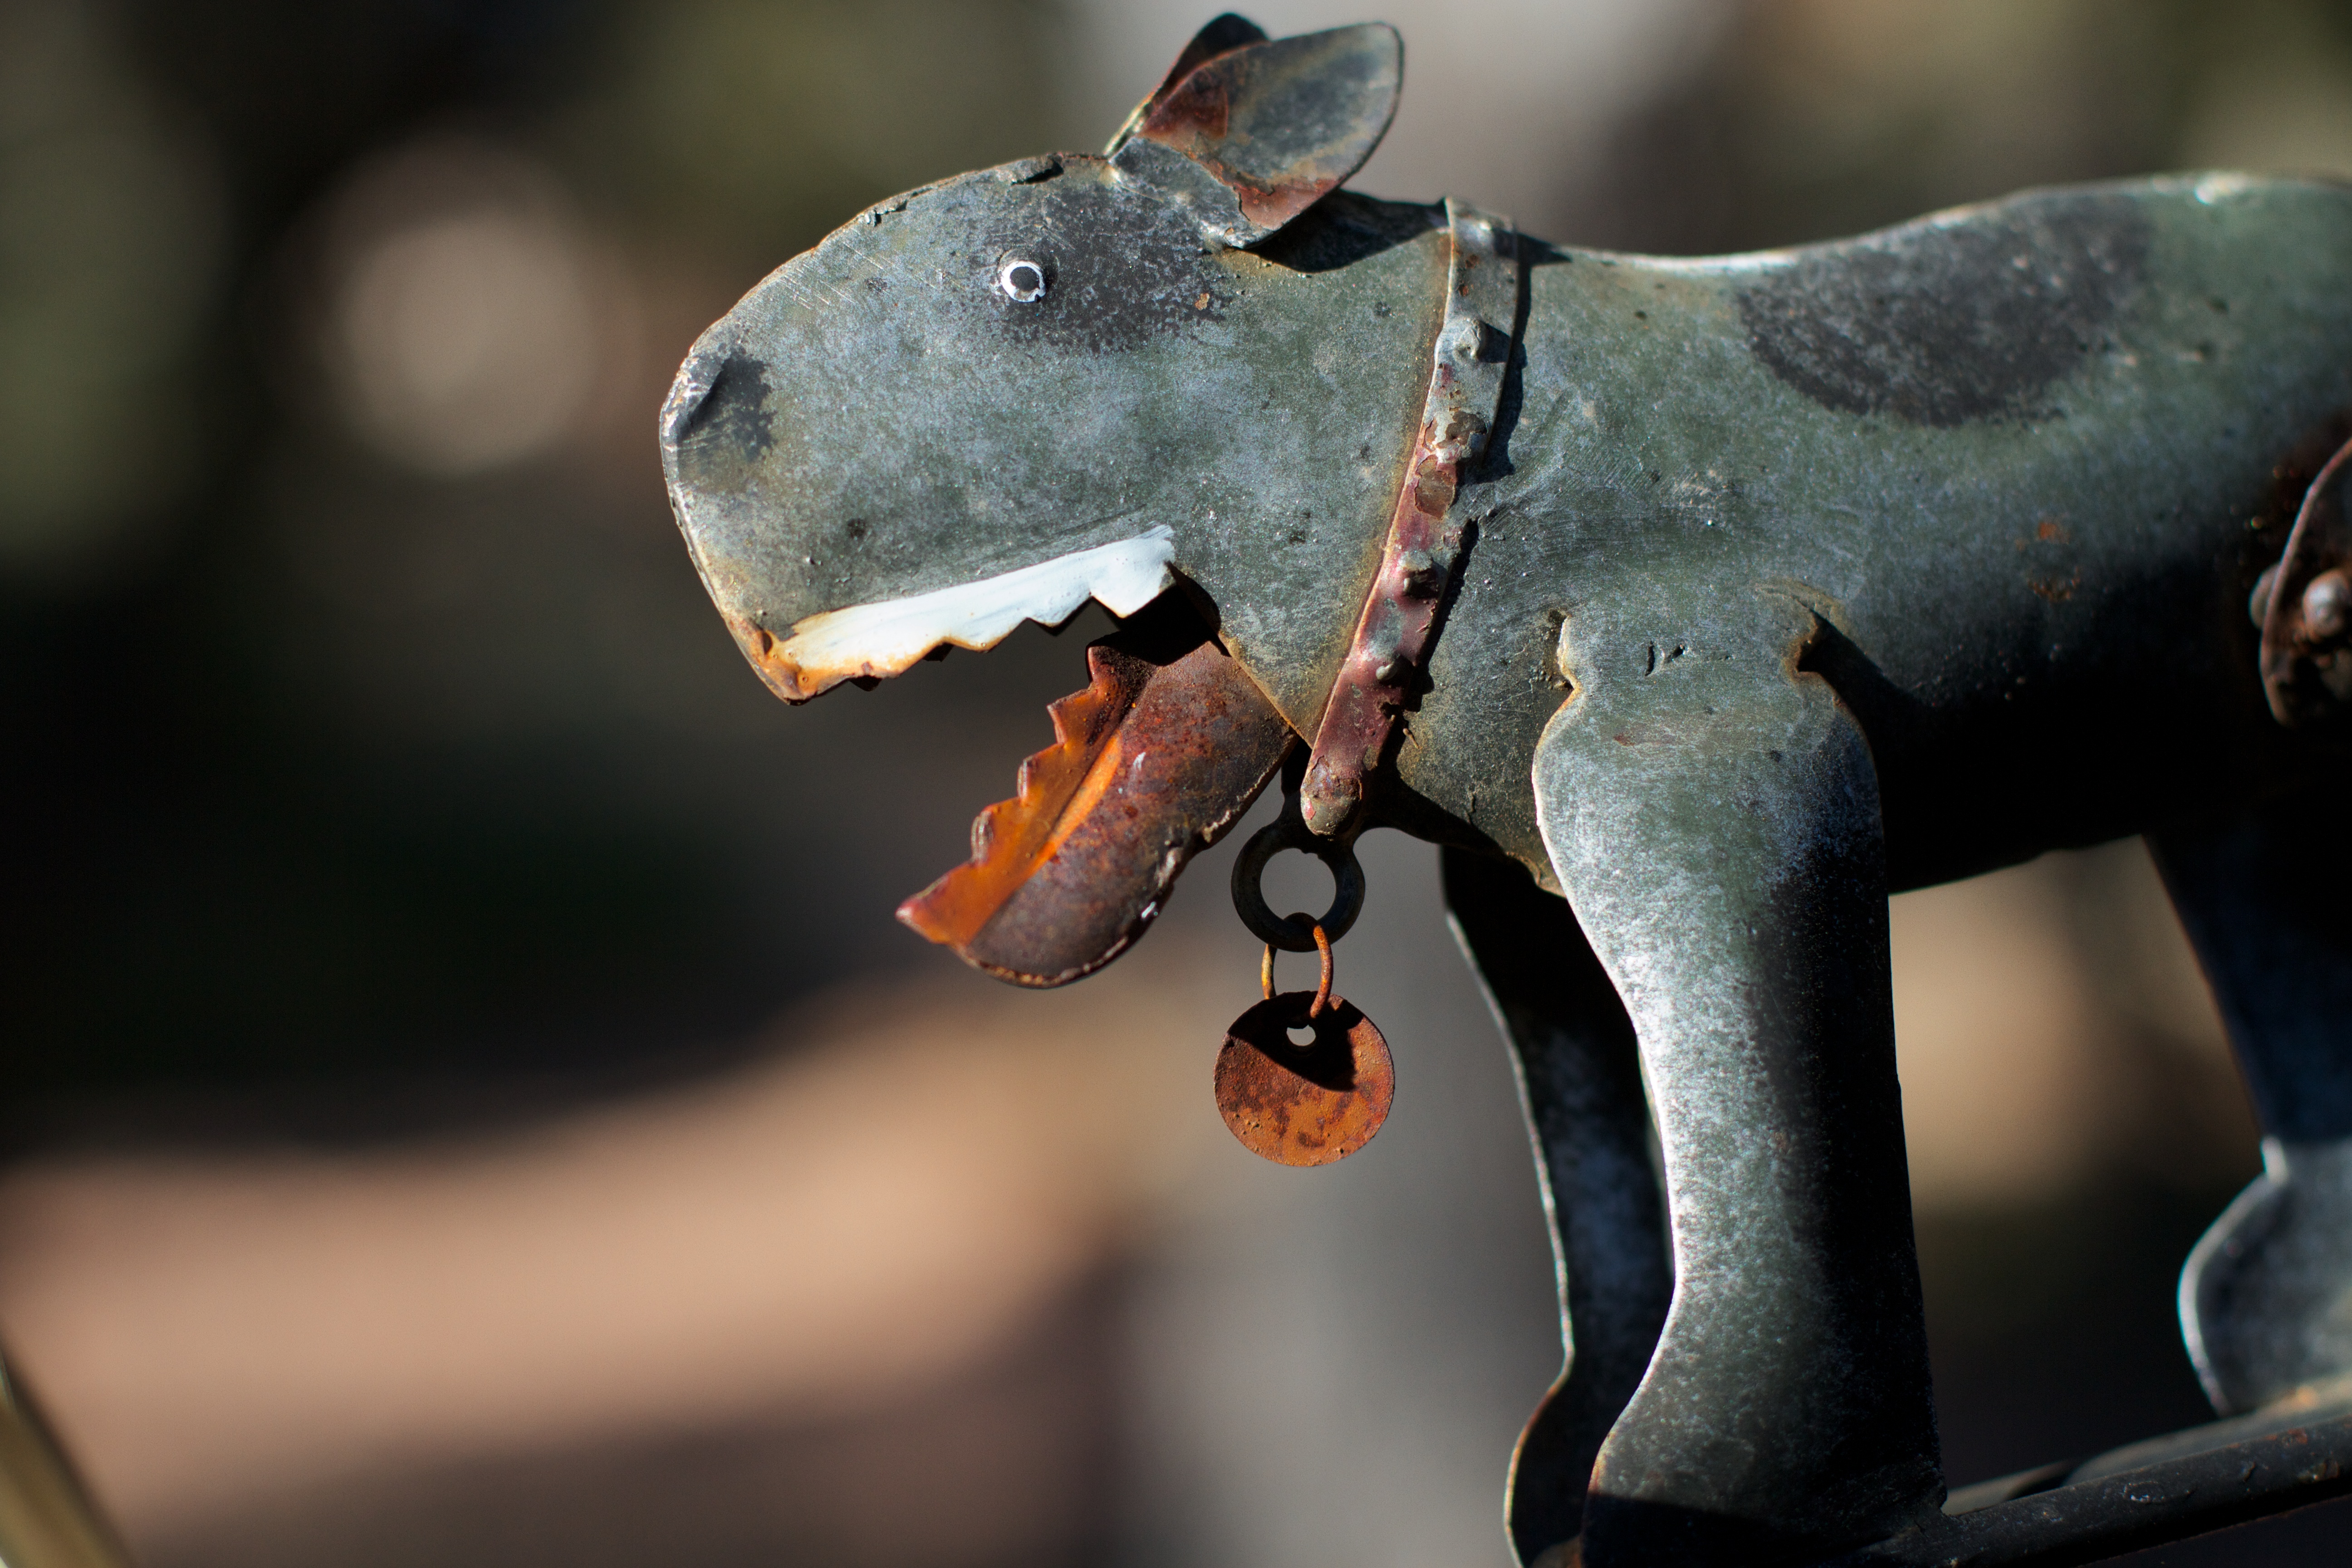
spike, sculpture, screenshot